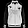
Label: Coat